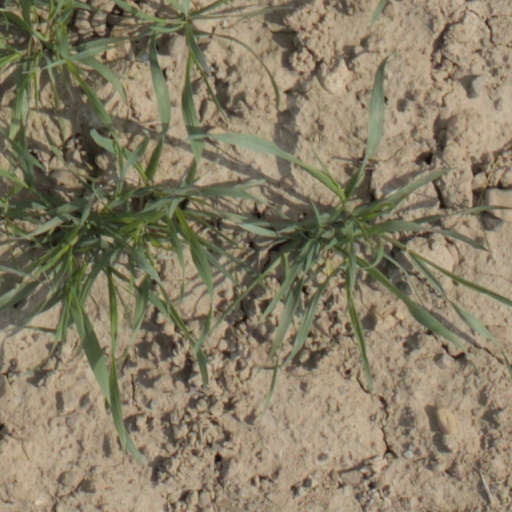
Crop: wheat